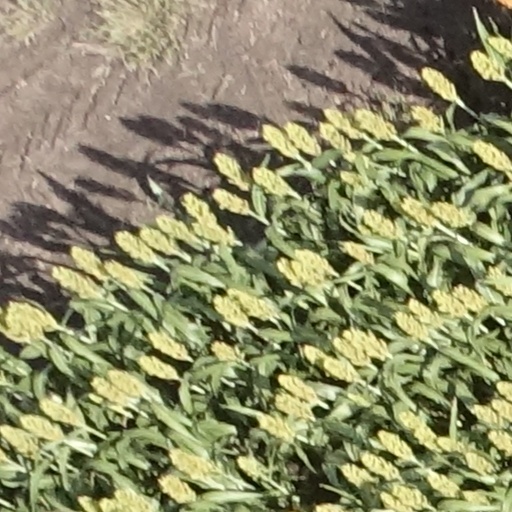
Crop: sorghum